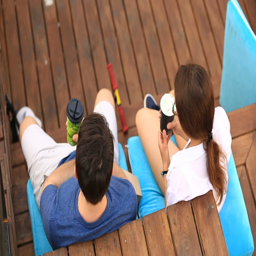
a couple of a guy and a girl are drinking coffee and chatting in an informal outdoor cafe .